Míchel Salgado

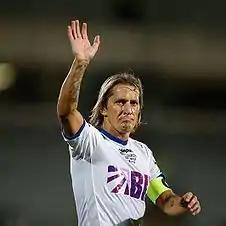
Salgado in a charity match in Tehran in 2015

Aged 40, Salgado came out of retirement to join Kochi 5s in India's Premier Futsal as a marquee player. He later was part of the board of Heritage Sports Holdings, which owned the football clubs Gibraltar United F.C. and UD Los Barrios.